Joseph Sinnott Mansion

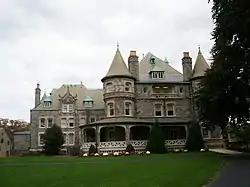
Main Building at Rosemont College in December 2006

The Joseph Sinnott Mansion, also known in Gaelic as "Rathalla," meaning "home of the chieftain on the highest hill" is the Main Building at Rosemont College. It is an historic home that is located on the campus of Rosemont College in Rosemont, Pennsylvania, was originally a part of the Ashbridge estate, and was called 'Rosemont Farm'.